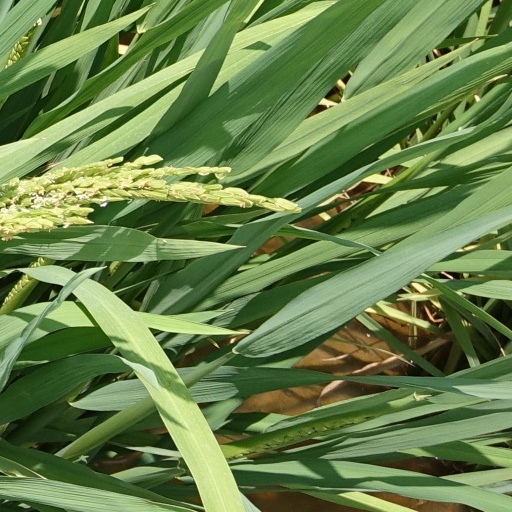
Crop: rice